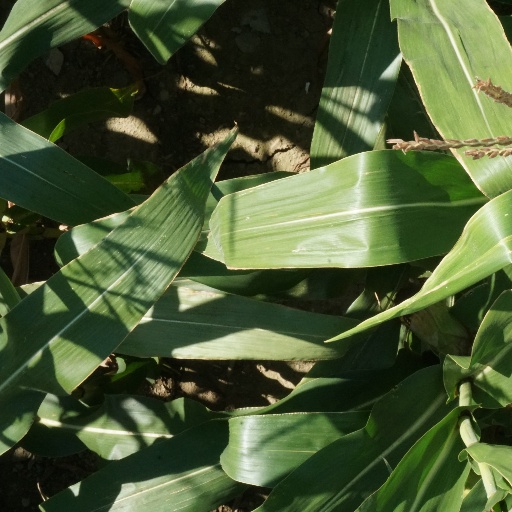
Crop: maize; corn